Sydney Writers Walk

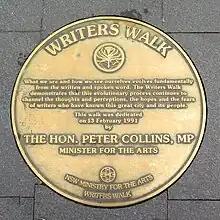
Dedication plaque for Sydney Writers Walk 13 February 1991

The Sydney Writers Walk is a series of 60 circular metal plaques embedded in the footpath between Overseas Passenger Terminal on West Circular Quay and the Sydney Opera House forecourt on East Circular Quay.